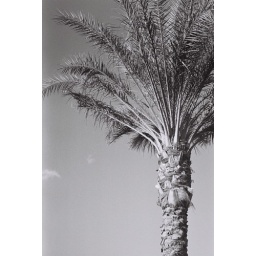
plants by Elisa's house